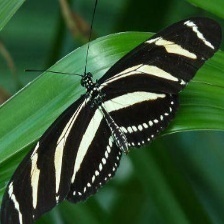
Species: ZEBRA LONG WING